Vshchizh

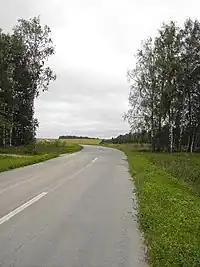
Road from Ovstug to Vshchizh 2006.

Vshchizh is a village in the Zhukovka rayon of the Bryansk Oblast of Russia. Now it is a part of the Shamordino rural settlement.